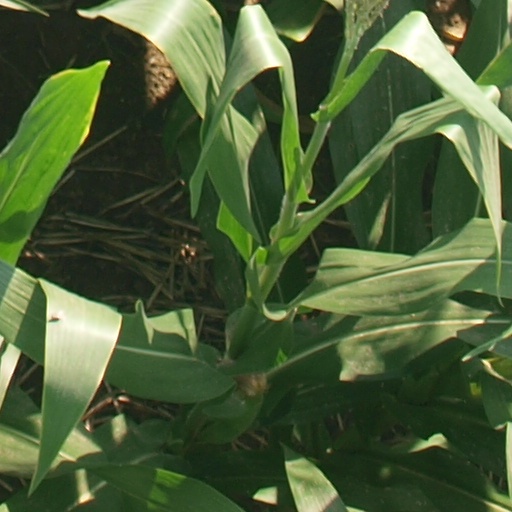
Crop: maize; corn